Shen Jilan

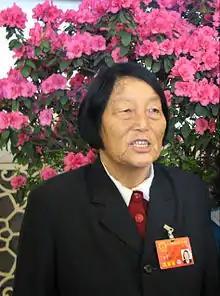
Shen in 2012

Shen Jilan (29 December 1929 – 28 June 2020) was a Chinese politician affiliated with the Chinese Communist Party and was a former farmer. She held numerous governance positions and was elected to the 1st National People's Congress in 1954, and went on to be re-elected for all subsequent sittings of the National People's Congress over the next 65 years, the only person with this distinction. This has led to some commentators calling her the world's longest-serving congresswoman.